1685 in poetry

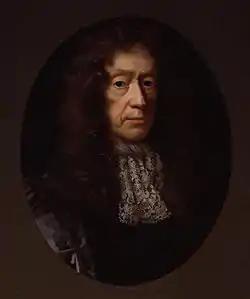
Portrait of Edmund Waller, by John Riley, circa 1685

Charles II of England died on February 6; James II of England was crowned on April 23: